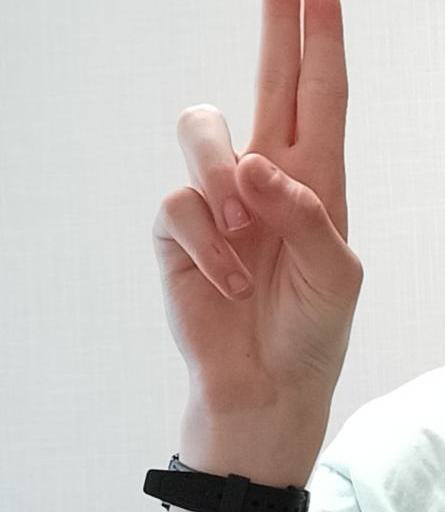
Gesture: two_up